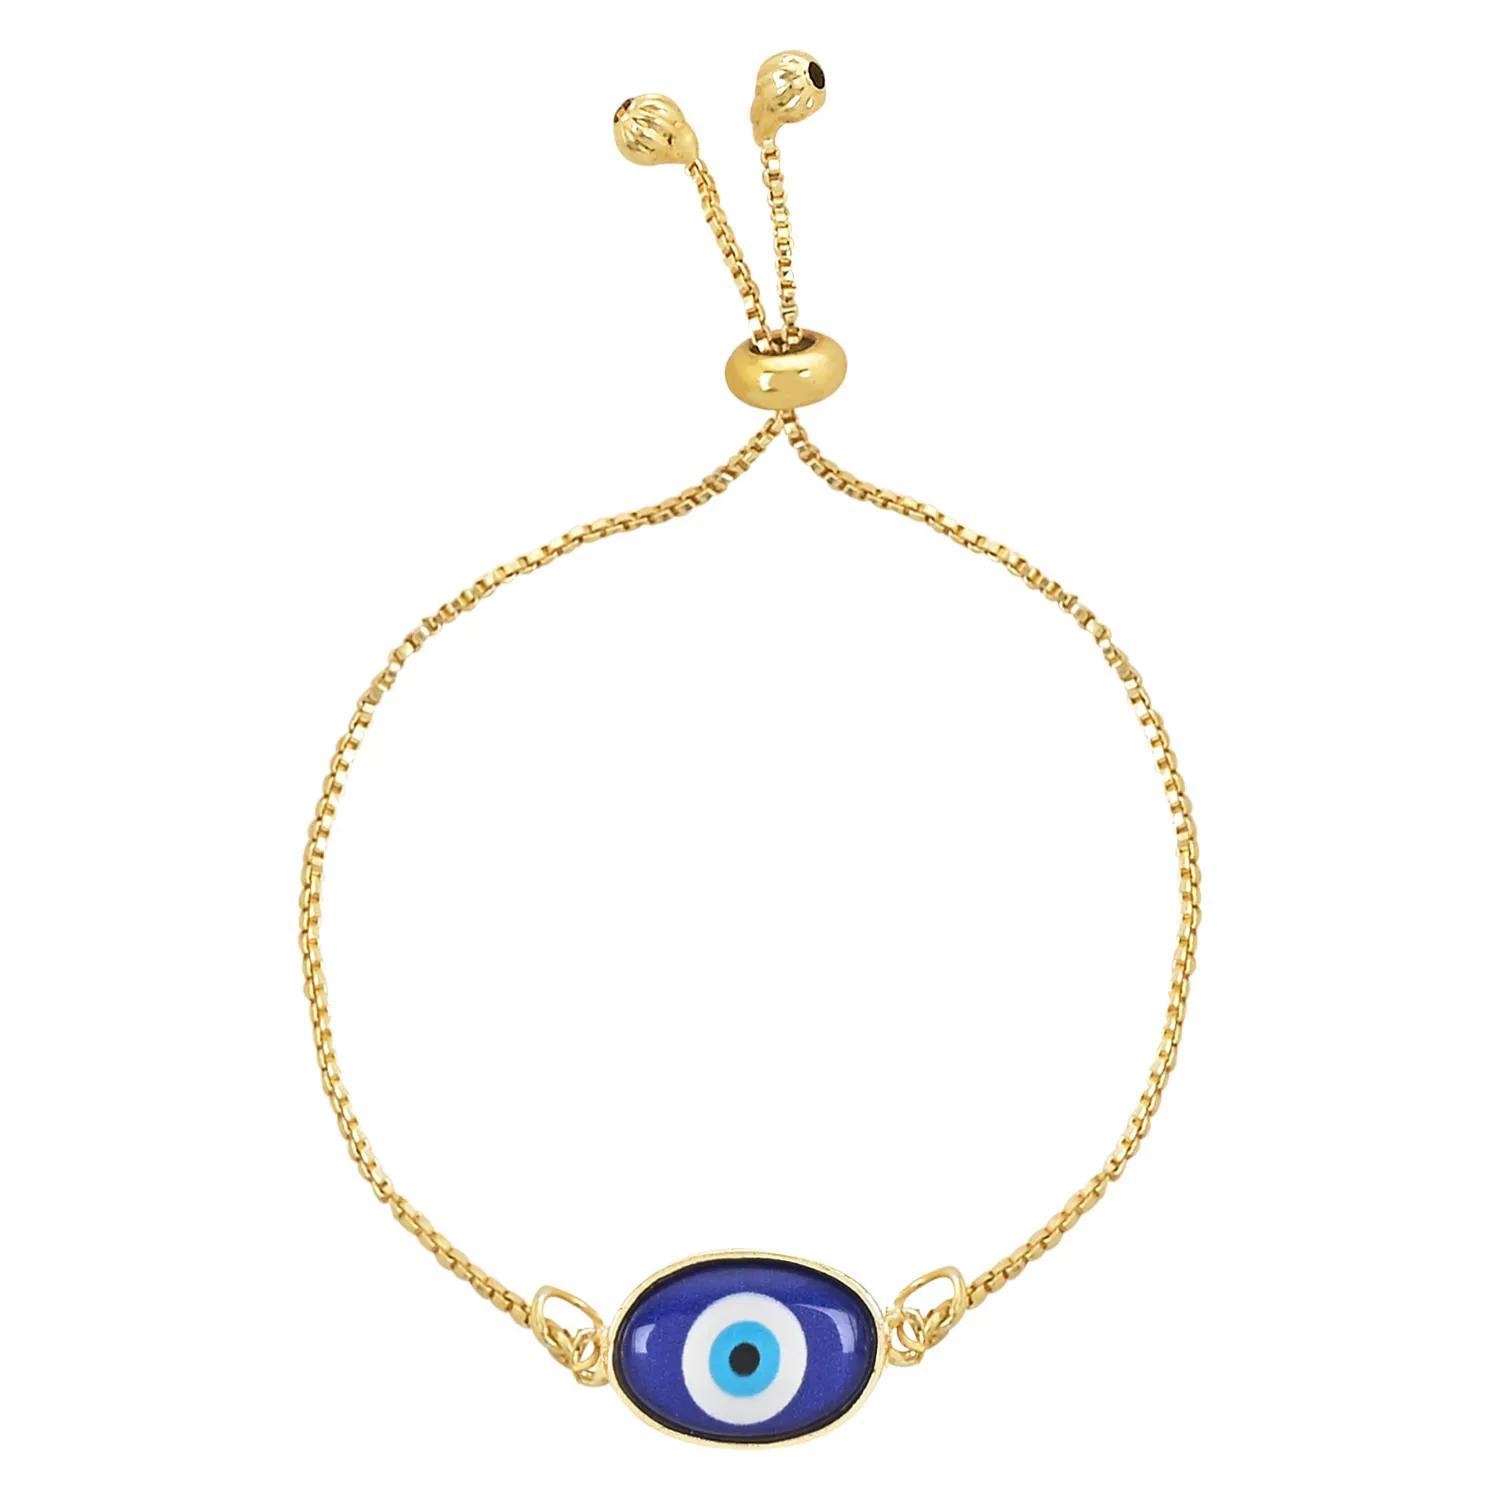
I Jewels Rakshabhandhan Special Designer Enamel Evil Eye Bhaiya Bhabhi Lumba Rakhi Combo Set With Roli Chawal (R128-CO)
Type: Rakhis
Brand: I Jewels
Price: Rs. 399
 An enamel evil eye design pearl Bhai-Bhabhi Rakhi is a unique and visually striking Rakhi set that combines the protective symbolism of the evil eye with the elegance of pearls. This Rakhi is specifically designed for both the brother and sister-in-law (Bhai-Bhabhi) to celebrate their bond during the festival of Raksha Bandhan. The main feature of this Rakhi set is the evil eye design, which is believed to protect the wearer from negative energies and ward off evil. The evil eye design is typically created using enamel, a colored pearls which adds vibrant and eye-catching colors to the Rakhi.
Features: QUALITY: The rakhi set is made of high-quality materials to ensure durability and longevity. The pearls, threads, and other decorative elements are carefully selected to create a beautiful and long-lasting rakhi., Design : The Rakhi set features a stunning design with Kundan stones, known for their intricate craftsmanship and elegant appeal. The Kundan embellishments add a touch of traditional charm and opulence to the Rakhis., Express Your Love and Strengthen the Bond : Send a Beautiful Rakhi to Your Brother and Bhabhi, Promising a Growing Bond with Each Passing Moment.\
Included: 1 Rakhi 1 Lumba